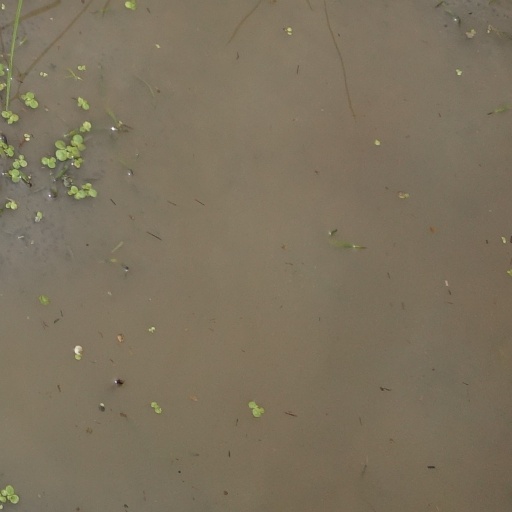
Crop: rice